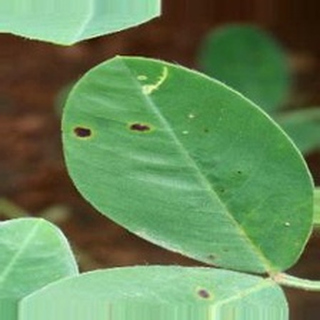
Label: groundnut_early_leaf_spot